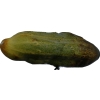
Label: cucumber